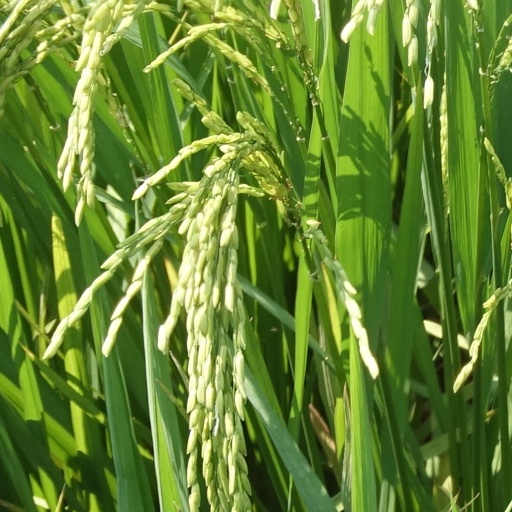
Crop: rice